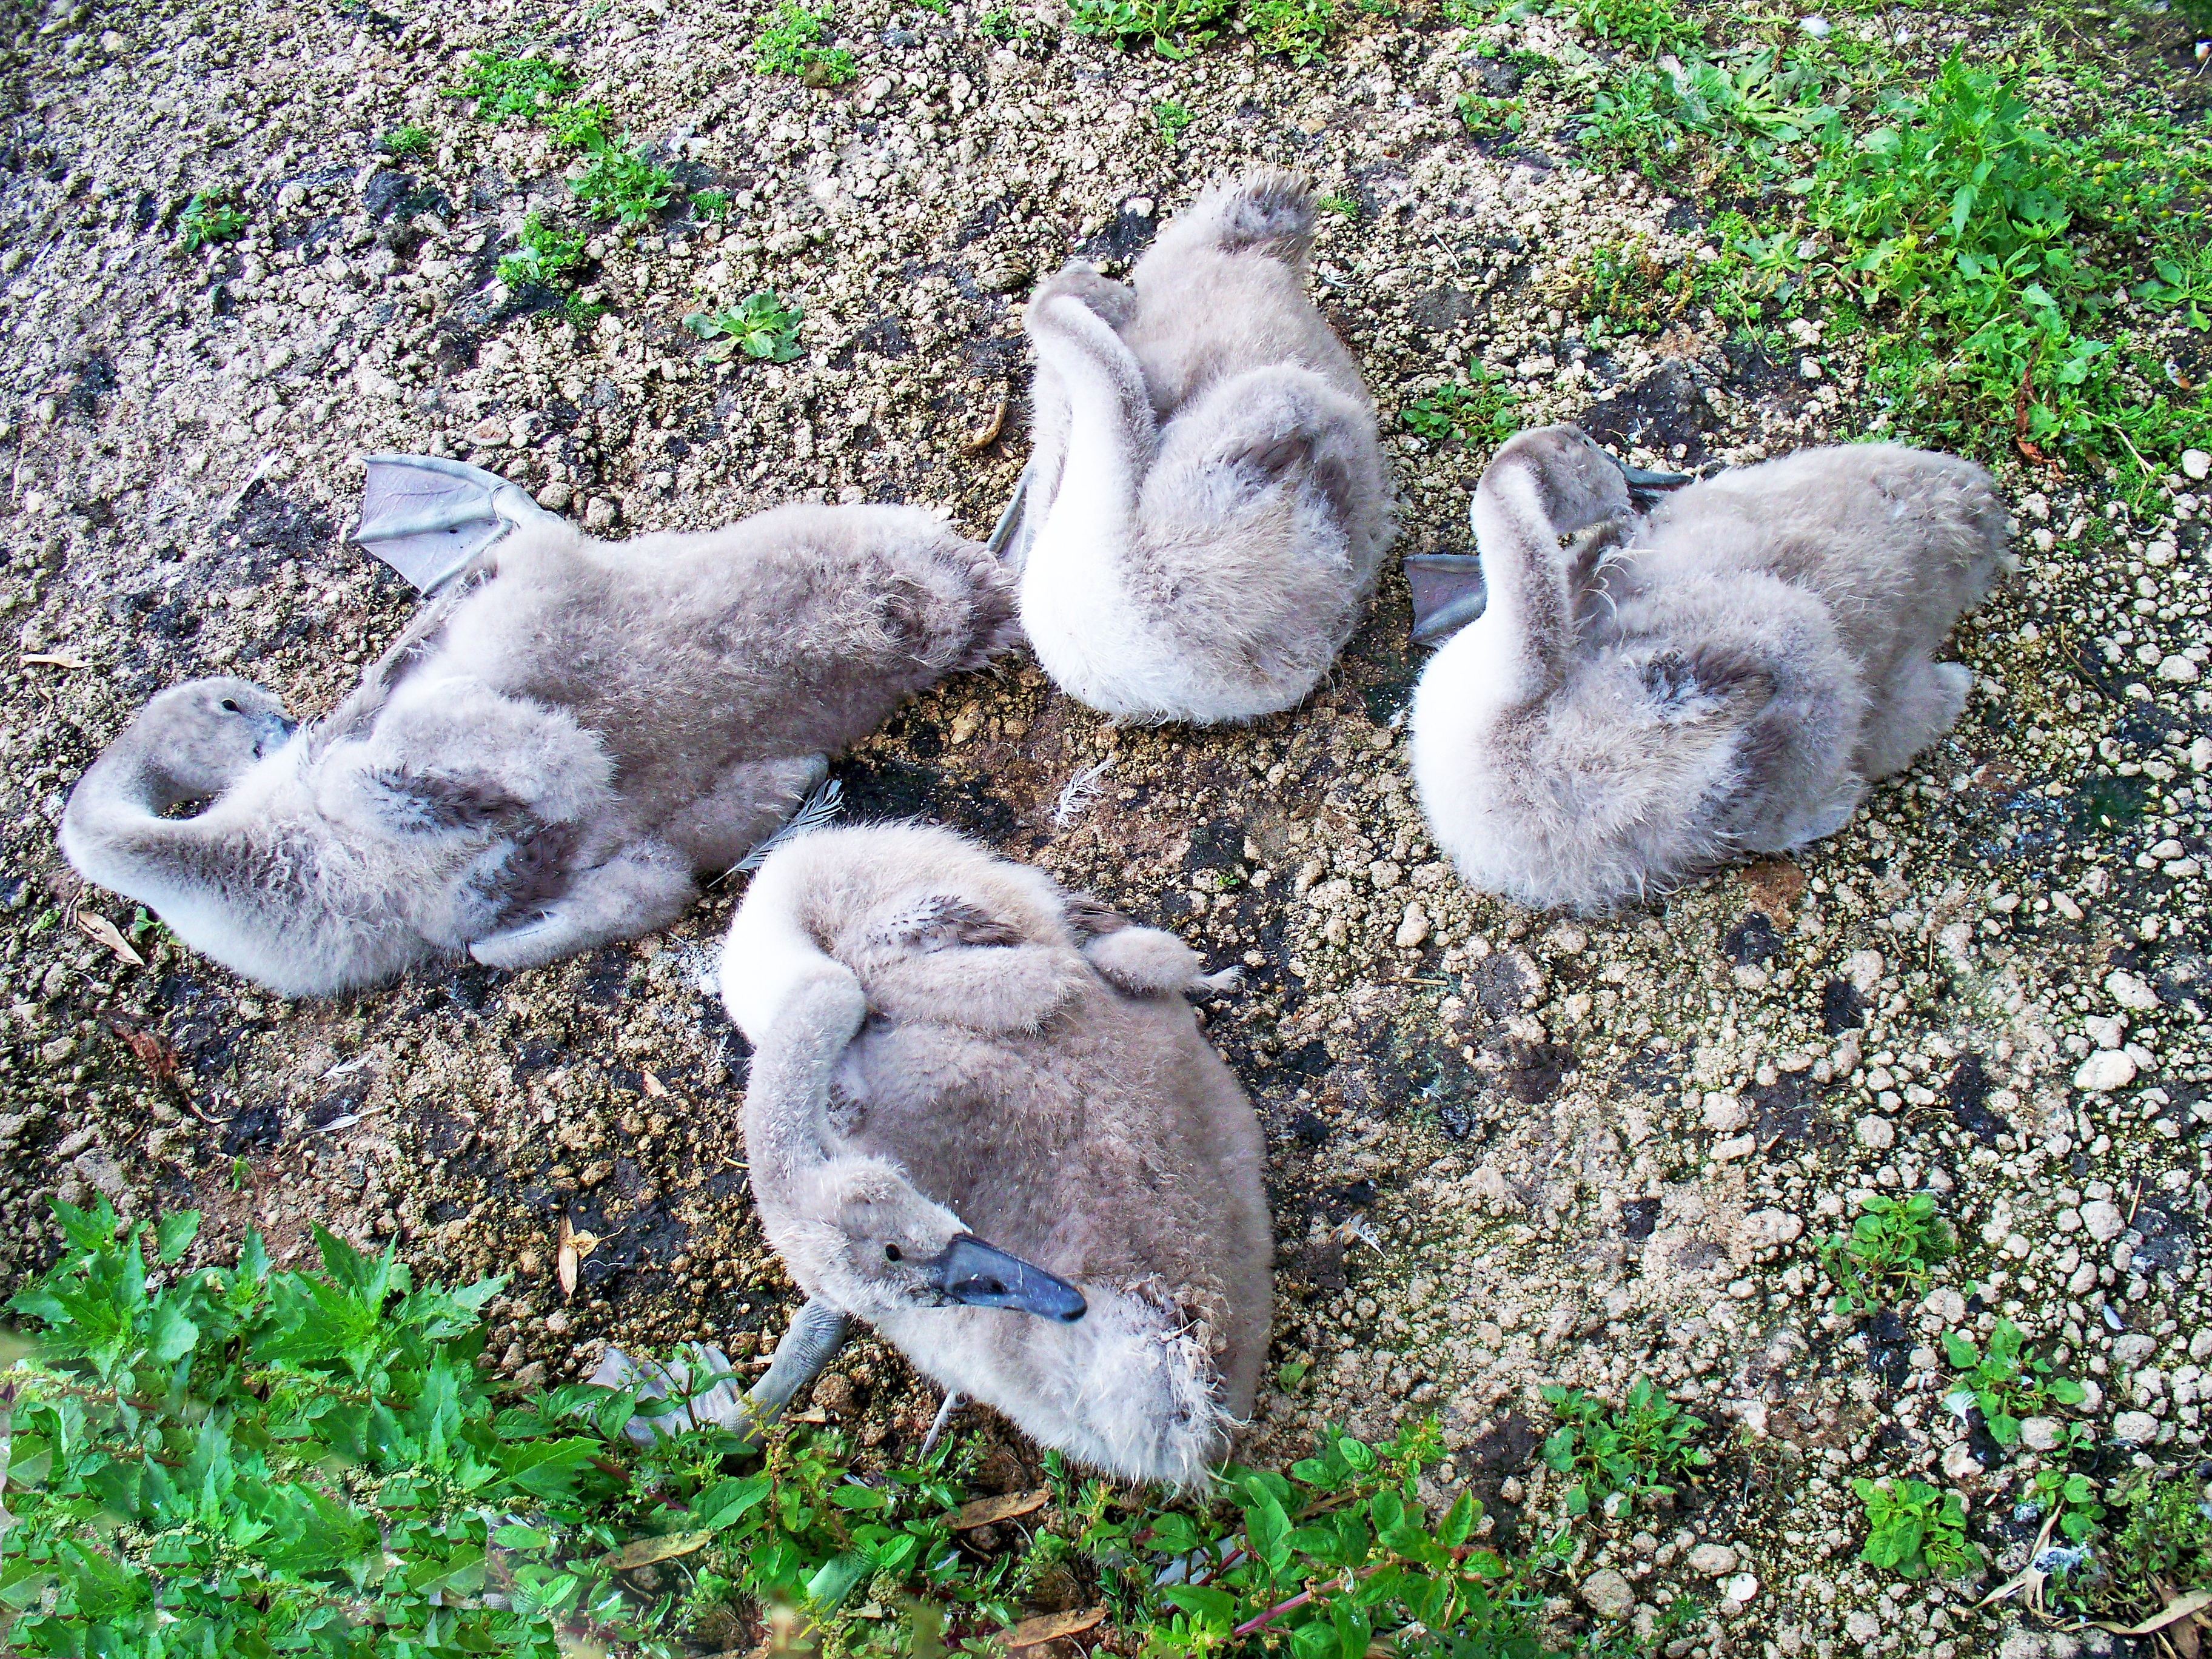
rock, bird, wildlife, young, fauna, rabbit, plumage, close up, webbed feet, grey, swans, vertebrate, waterfowl, mute swan, cygnus olor, signets, stoney bank